East Region (Cameroon)

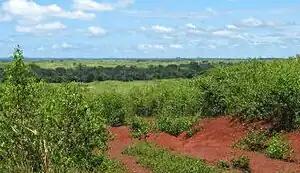
Guinean savanna near Bertoua

Approximately the lower two thirds of the region is covered in rain forest, which grows progressively thicker as one travels south. The forests are composed of hardwood evergreens of species such as dibetu, ebony, iroko, mahogany, obeche, and sapelli, some of which grow to heights of 70 metres or more. There are also numerous ferns and orchids. This forest is stratified into several levels. The first is composed of straight, thick-rooted trees averaging about 40-metres tall. After this grow shorter, thinner trees with highly placed clusters of leaves. Sparse grasses and other plants make up the ground layer. In areas closer to settlements and roads, human groups have harvested the larger trees, thus exposing the forest floor to more direct sunlight and allowing thick vegetation to thrive. The upper third of the province (beginning at about the latitude of Bertoua and Batouri) is dominated by humid, wooded savanna. Trees here are sparser, but still may grow to be as tall as 20 metres.